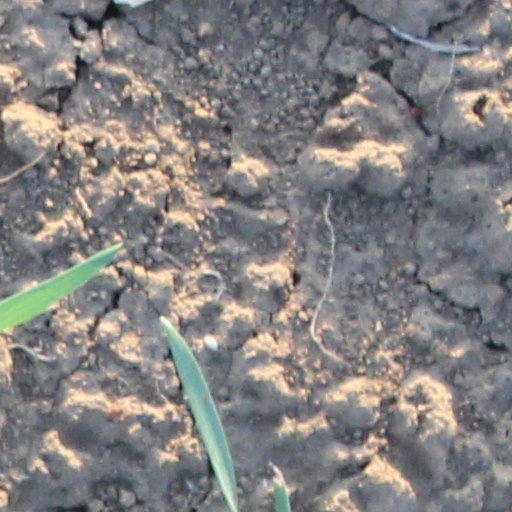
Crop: wheat